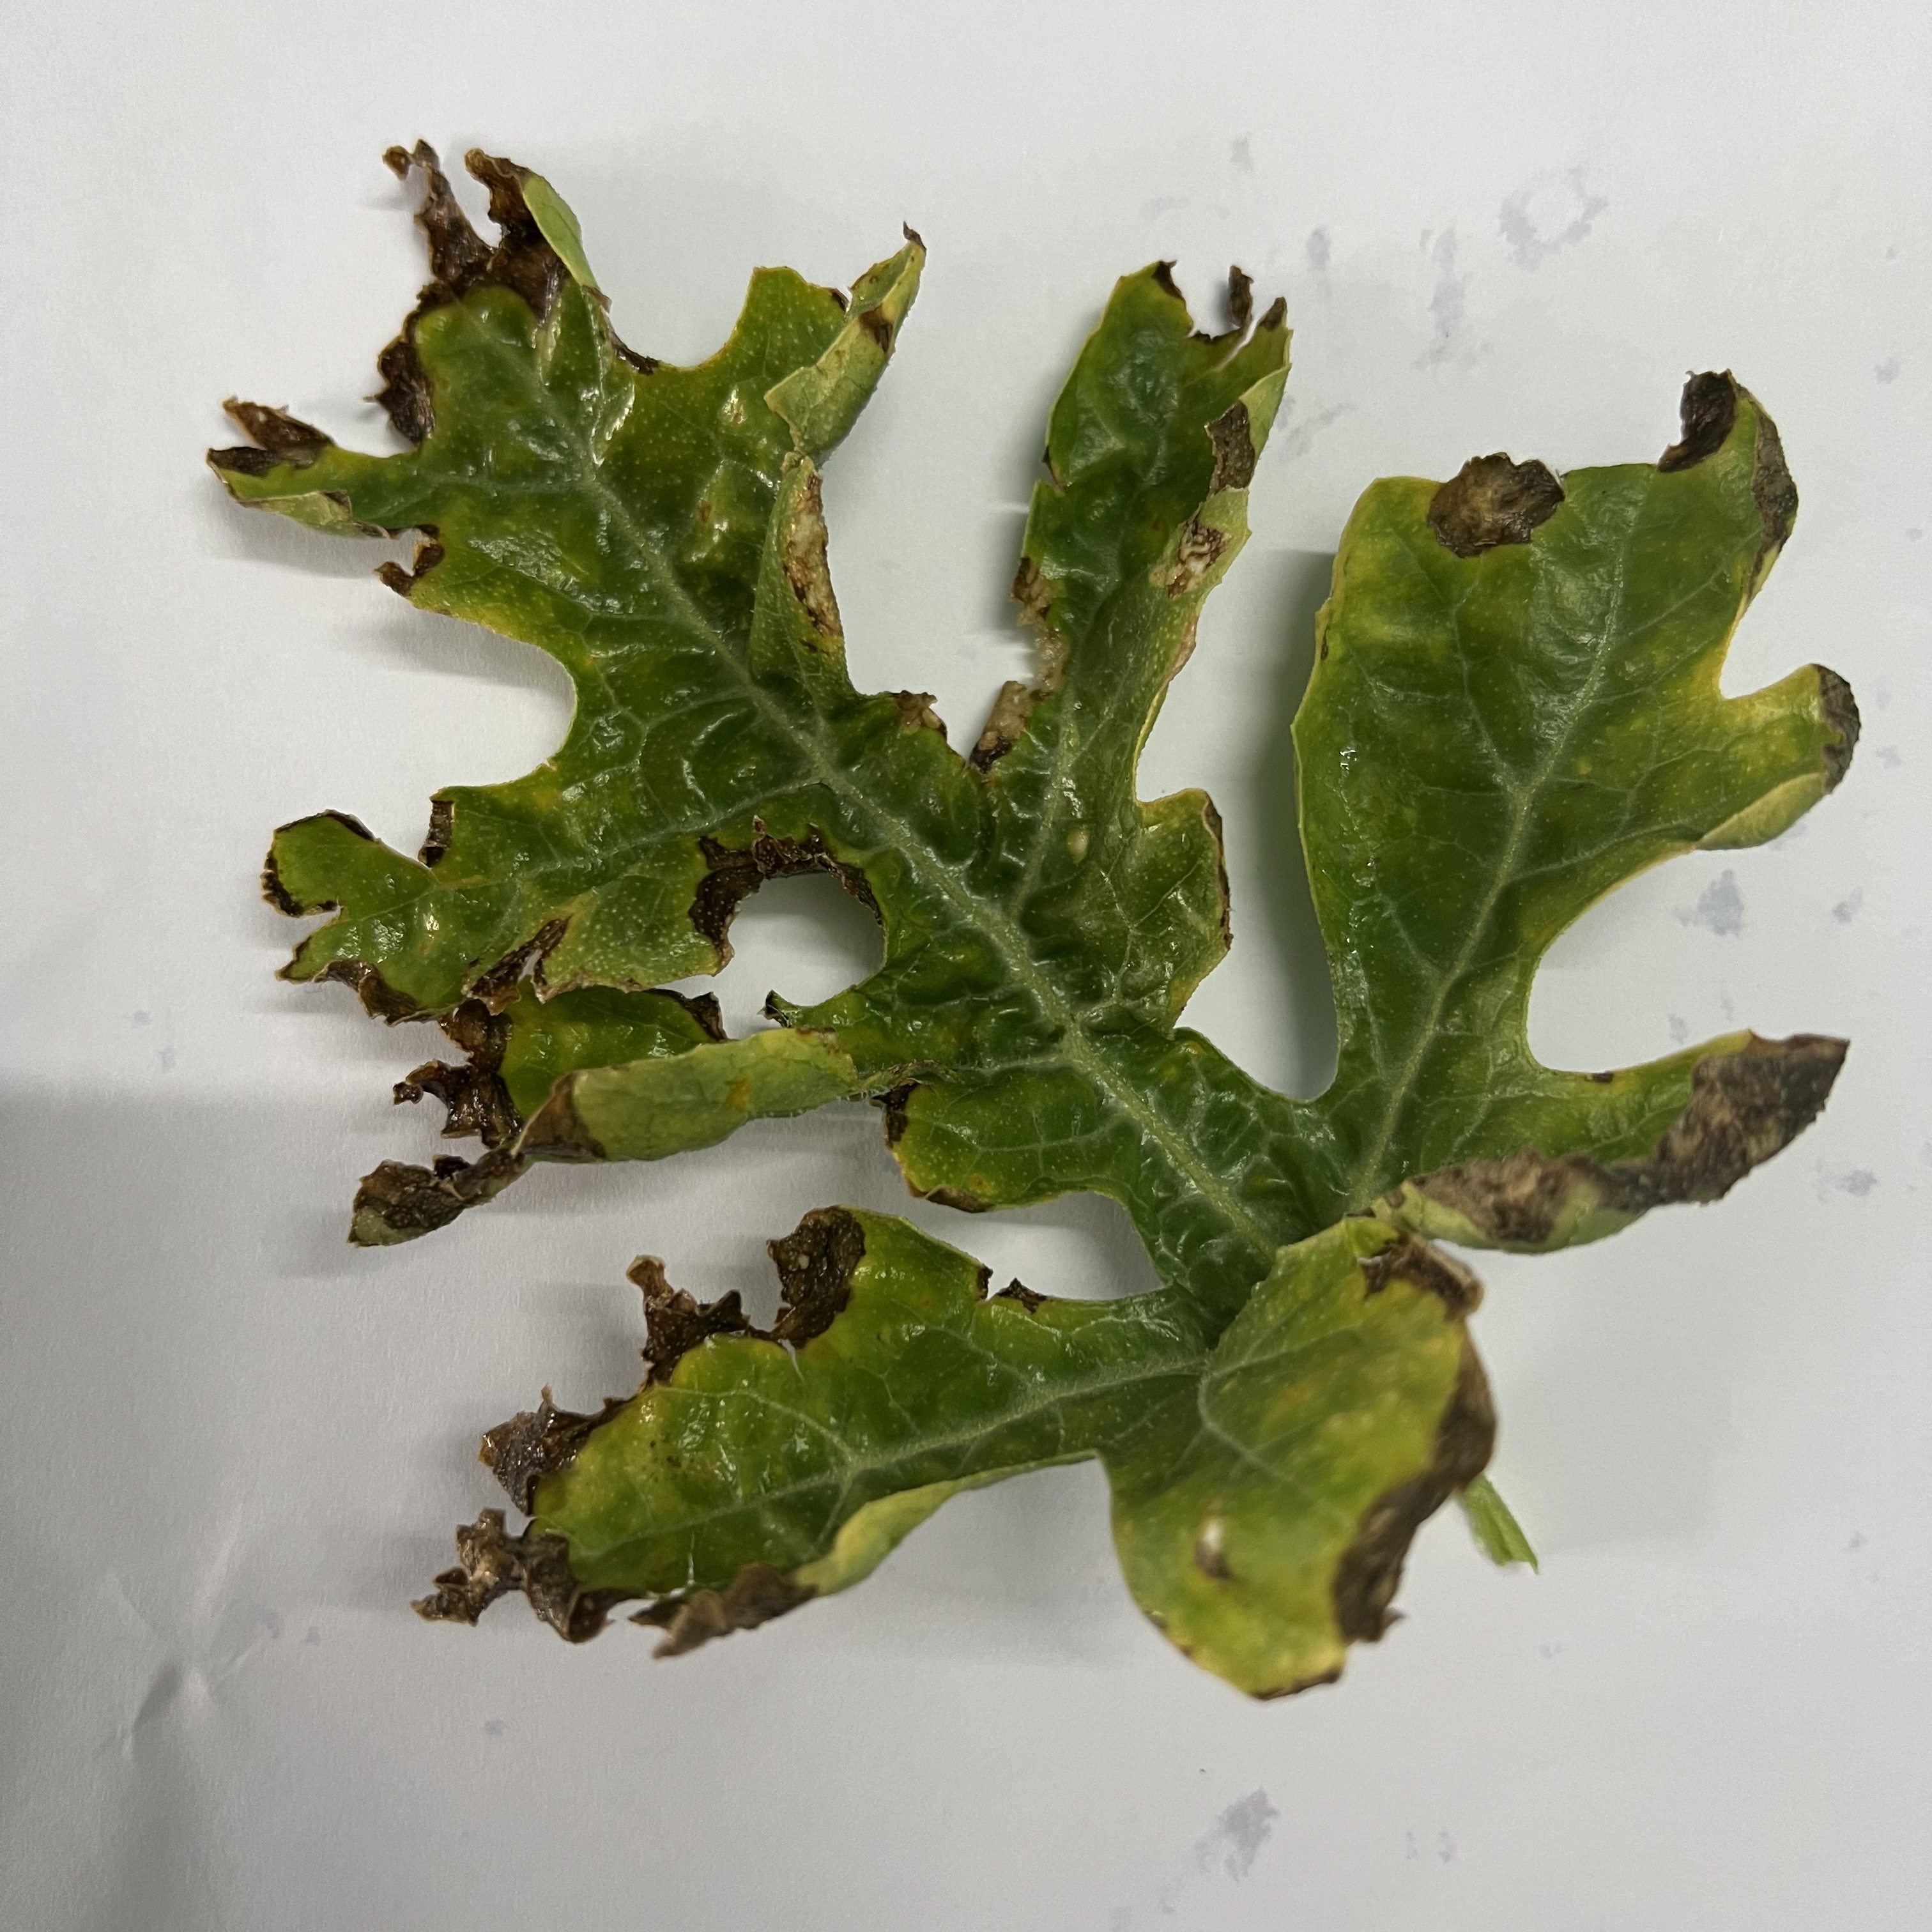
Label: Downy_Mildew